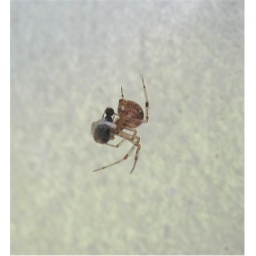
This small brown spider was suspended behind a street sign at Shelby Farms Park in Memphis, TN